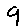
Label: 9